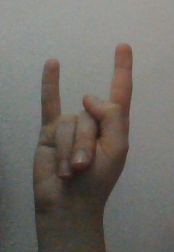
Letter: la